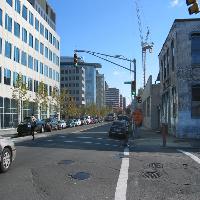
Weather: sun or clear